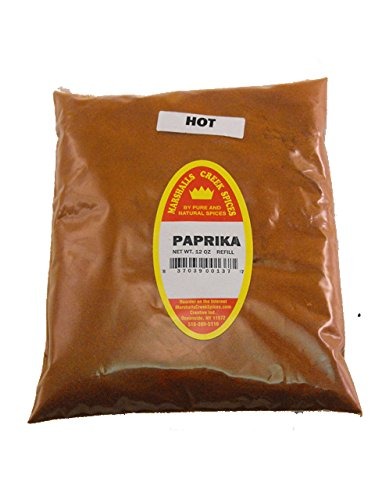
Item Name: Marshalls Creek Spices (3 pack) PAPRIKA HOT REFILL
Bullet Point 1: Marshalls Creek Spices buys in small quantities and packs weekly providing the freshest spices possible. Fresher spices means more flavor and a longer shelf life.
Bullet Point 2: No Fillers
Bullet Point 3: No Msg
Bullet Point 4: All Natural
Product Description: 10 ounce refill of Hot Paprika Ingredients: paprika, cayenne
Value: 30.0
Unit: count

Price: 28.99